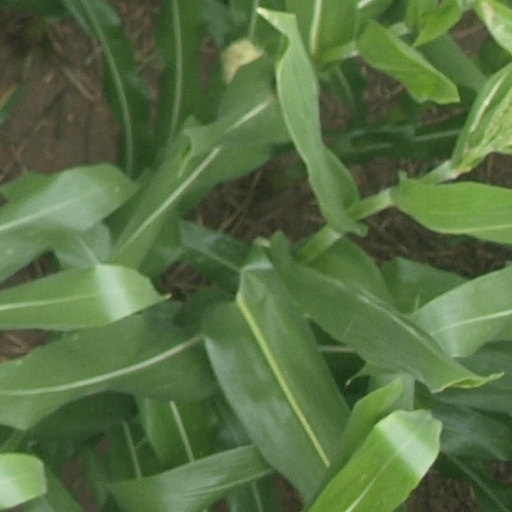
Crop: maize; corn